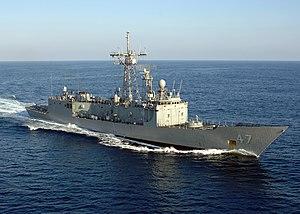
La bataille d'Ad-Dawrah est un engagement naval livré dans la nuit du 18 au 19 janvier 1991 pendant la guerre du Golfe. Les forces de la Coalition prennent le contrôle de deux plateformes pétrolières irakiennes au large du Koweït. 29 soldats irakiens sont capturés. Il s'agit du premier engagement en surface depuis le début de l'intervention des forces de la Coalition.